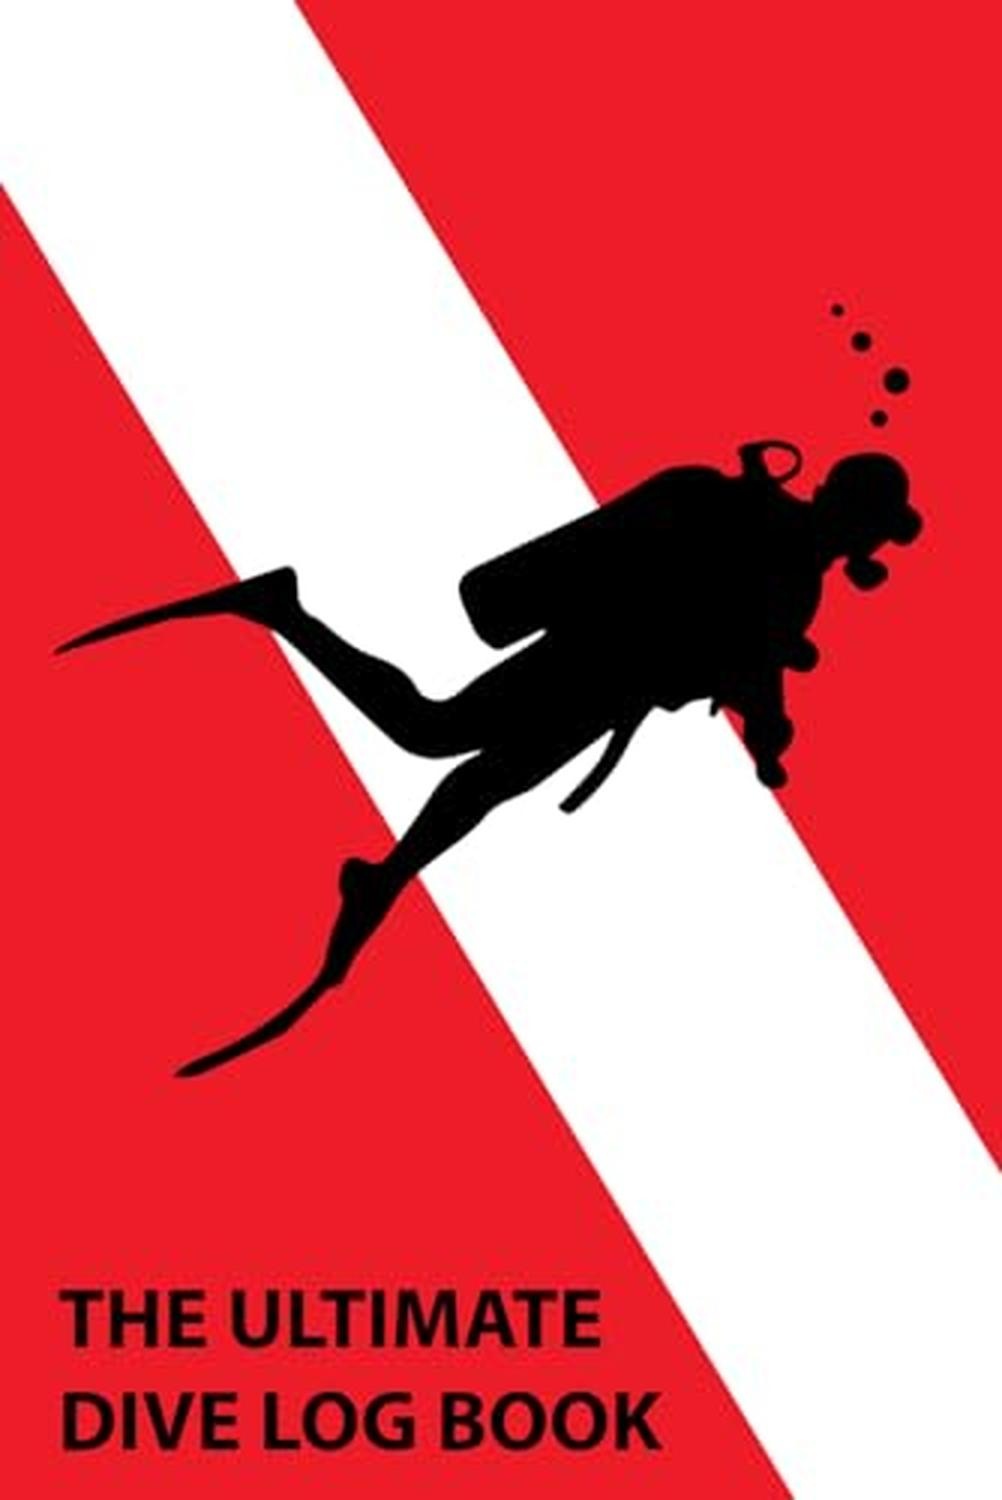
Ultimate Dive Log Book
¡Lo has encontrado! Este es el libro de registro de buceo definitivo creado por buceadores reales para buceadores. A diferencia de otros libros de registro, este libro de registro de buceo definitivo proporciona el lugar perfecto para almacenar toda la información importante y necesaria que los buceadores deben grabar en cada buceo, incluyendo: fecha, ubicación, condiciones, equipo, datos de buceo, verificación de buceo y mucho más. Toda la información de buceo está organizada de forma lógica y de una manera que refleja la experiencia de buceo real. Este libro de registro de buceo incluso incluye lugares para registrar condiciones importantes del agua como hinchazón, corriente y oleada, que casi nunca se encuentran en los típicos libros de troncos diseñados por buceadores que no son buceadores. Además, puede almacenar información personal importante y potencialmente salvadora a la que se puede hacer referencia rápida y fácilmente. Perfecto para todos los niveles de habilidad y experiencia, incluyendo principiantes, buceadores intermedios y avanzados. Detalles: Compacto de 6 x 9 pulgadas, perfecto para viajes 100 registros de buceo Cubierta de lujo con acabado mate, papel blanco de alta calidad. Es un excelente regalo. Página de información personal y médica Almacena datos importantes de buceo incluyendo: Buceo # Ubicación Buceo día/noche Clima Visibilidad Swell Actual Sobretención Temperaturas: aire y agua. Información del equipo: peso, tipo de traje, tipo de tanque, etc. Tiempo de entrada/salida Barra de inicio/finalización/PSI Tiempo total Ave. Profundidad Profundidad máxima Hora en la parte inferior Información de parada de seguridad Notas de buceo Verificación de buceo (incluyendo cert#) Hora inferior actual y acumulada Idioma: Inglés Libro original impreso Nuevo y sellado
Brand: Independently Published
Category: Sporting Goods > Outdoor Recreation > Boating & Water Sports > Diving & Snorkeling > Snorkels